Raheem Lawal

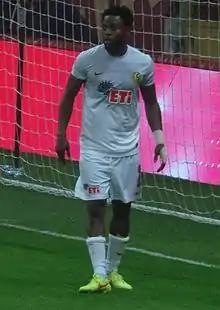

Raheem Adewole Lawal (born 4 May 1990) is a Nigerian professional footballer who plays as a midfielder.